Emor

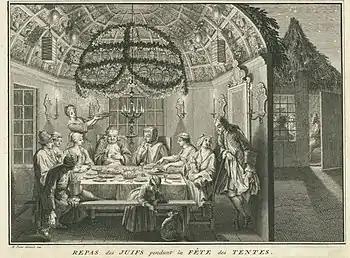
Family feasting in a Sukkah with foliage canopy and chandelier (engraving by Bernard Picart, 1724)

Leviticus 16:29–34 and 23:26–32 and Numbers 29:7–11 present similar injunctions to observe Yom Kippur. Leviticus 16:29 and 23:27 and Numbers 29:7 set the Holy Day on the tenth day of the seventh month (Tishrei). Leviticus 16:29 and 23:27 and Numbers 29:7 instruct that "you shall afflict your souls." Leviticus 23:32 makes clear that a full day is intended: "you shall afflict your souls; in the ninth day of the month at evening, from evening to evening." And Leviticus 23:29 threatens that whoever "shall not be afflicted in that same day, he shall be cut off from his people." Leviticus 16:29 and 23:28 and Numbers 29:7 command that you "shall do no manner of work." Similarly, Leviticus 16:31 and 23:32 call it a "Sabbath of solemn rest." And in Leviticus 23:30, God threatens that whoever "does any manner of work in that same day, that soul will I destroy from among his people." Leviticus 16:30, 16:32–34, and 23:27–28, and Numbers 29:11 describe the purpose of the day to make atonement for the people. Similarly, Leviticus 16:30 speaks of the purpose "to cleanse you from all your sins," and Leviticus 16:33 speaks of making atonement for the most holy place, the tent of meeting, the altar, and the priests. Leviticus 16:29 instructs that the commandment applies both to "the home-born" and to "the stranger who sojourns among you." Leviticus 16:3–25 and 23:27 and Numbers 29:8–11 command offerings to God. And Leviticus 16:31 and 23:31 institute the observance as "a statute forever."